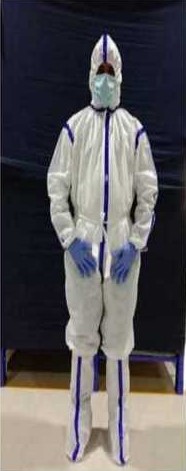
Objects detected:
Mask
Gloves
Coverall